Hôtel de Valbelle

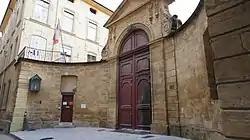
Main door to the Hôtel de Valbelle

The Hôtel de Valbelle is a listed hôtel particulier in Aix-en-Provence.